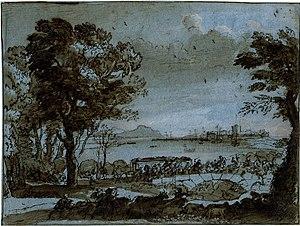
Le Liber Veritatis est un recueil de dessins cataloguant les tableaux achevés de Claude Gellée. Peintre de paysages, il commence à répertorier ces dessins vers 1635-1636, quand il commence à avoir du succès, et le maintient jusqu'à sa mort en 1682. L'ouvrage est désormais conservé au British Museum.